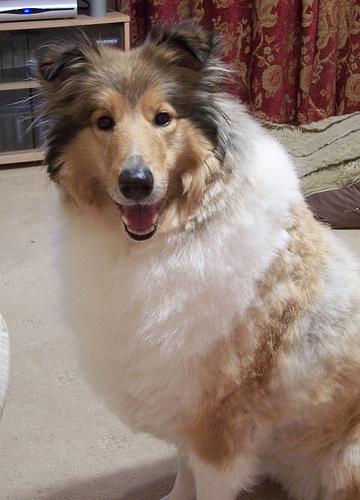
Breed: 227-n000094-collie